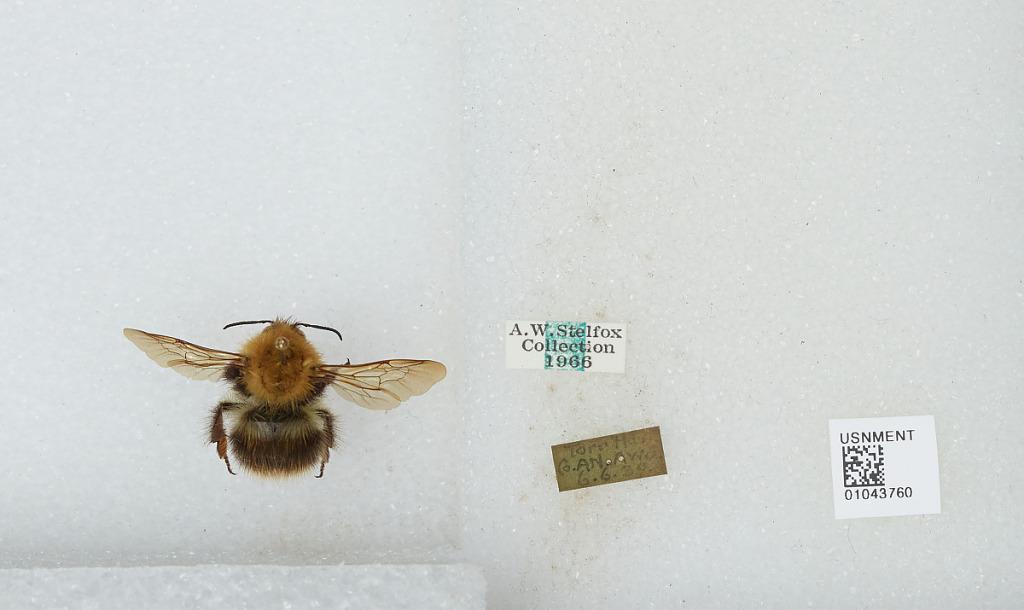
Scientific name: Bombus sp.
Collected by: A. Stelfox
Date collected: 1939-6-6
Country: United Kingdom
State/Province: Northern Ireland
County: Antrim
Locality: Moyle, Torr Head
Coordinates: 55.196, -6.06354